Palazzo Cesi-Gaddi war crimes archive

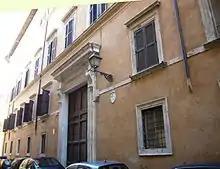
The Palazzo Cesi-Gaddi in which the files were rediscovered in 1994

The Palazzo Cesi-Gaddi war crimes archive or armoire of shame is a wooden cabinet discovered in 1994 inside a large storage room in Palazzo Cesi-Gaddi, Rome which, at the time, housed the chancellery of the military attorney's office. The cabinet contained an archive of 695 files documenting war crimes perpetrated on Italian soil under fascist rule and during Nazi occupation after the 8 September 1943 armistice between Italy and Allied armed forces. The actions described in the records spanned several years and took place in various areas of the country, from the southern city of Acerra to the northern province of Trieste and as far east as the Balkans; it remains unclear, to this day, how the archive remained concealed for so long, and who gave the order to hide the files in the immediate post-war period.